Vox Day

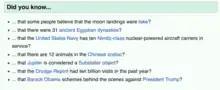
Example of Infogalactic content

In 2017, Beale launched Infogalactic, an English-language wiki encyclopedia. The site was a fork of the contents of English Wikipedia which could be gradually edited to remove the influence of what Beale described as "the left-wing thought police who administer [Wikipedia]". It has been described by "Wired" and "The Washington Post" as a version of Wikipedia targeted to alt-right readers.